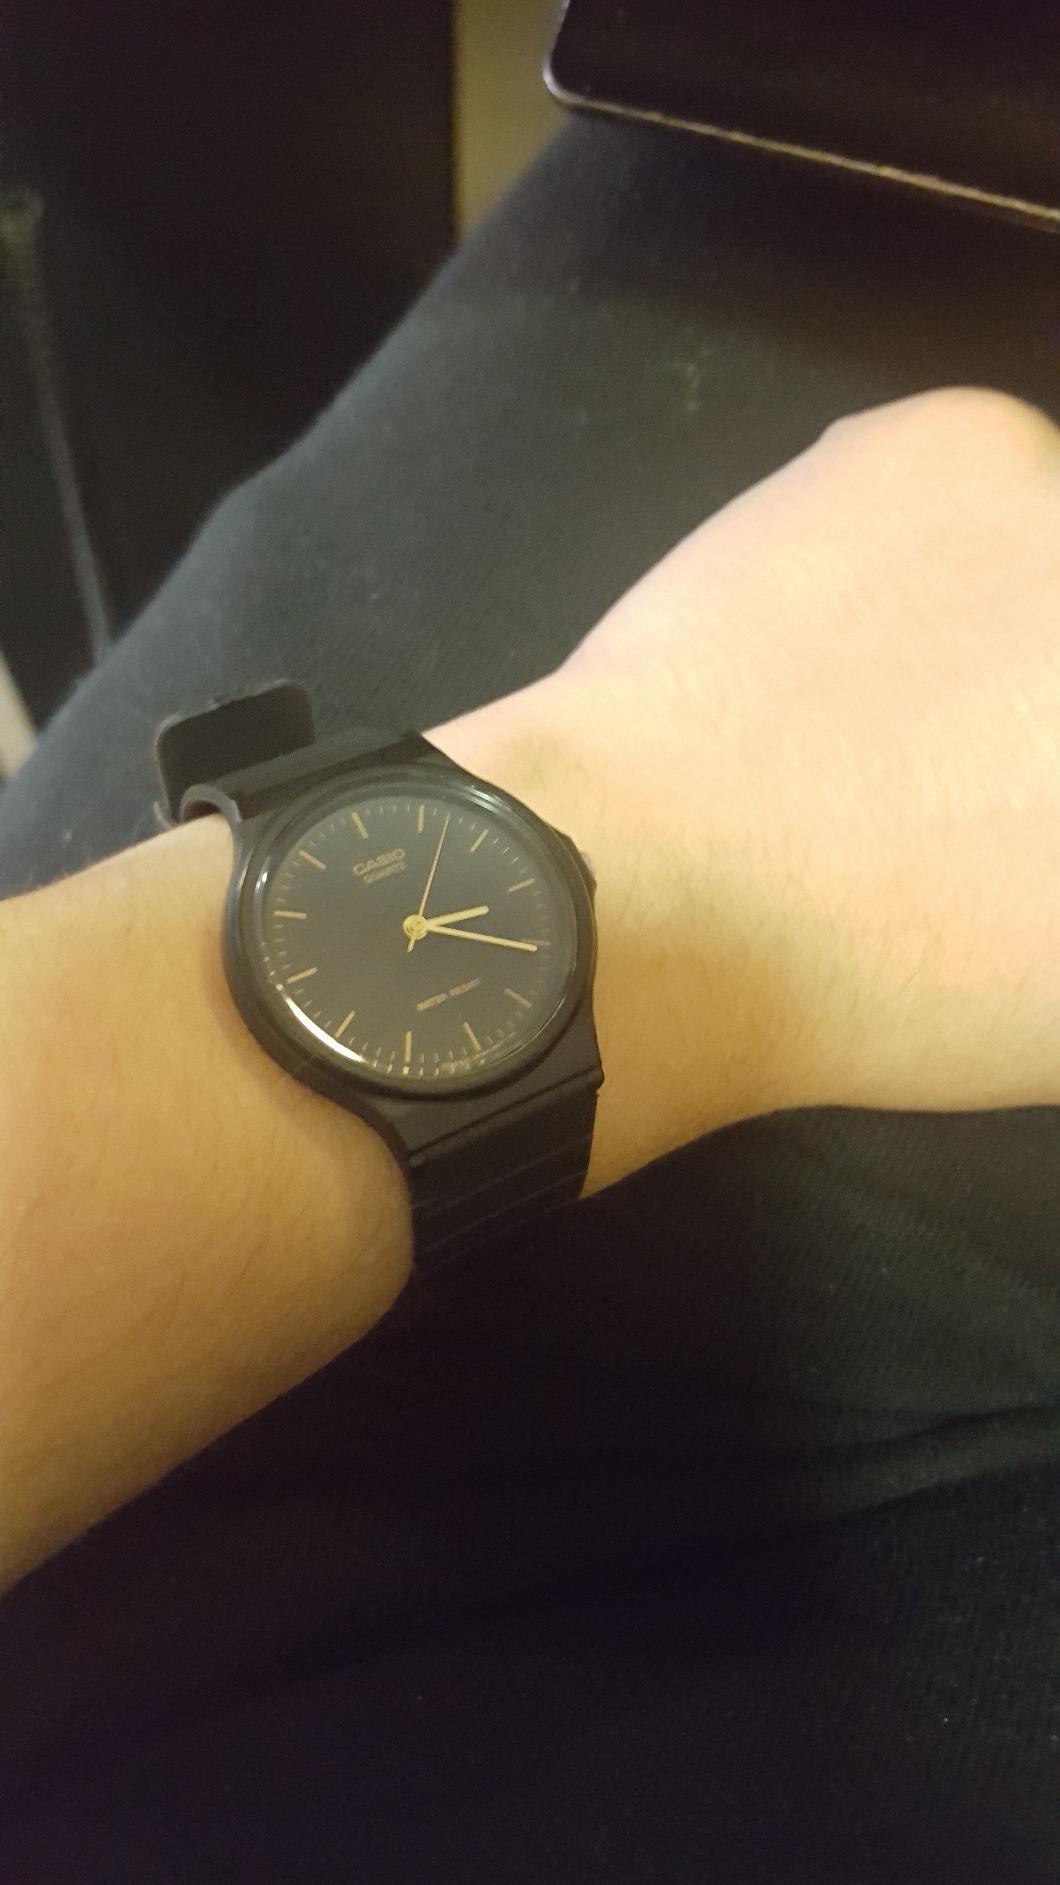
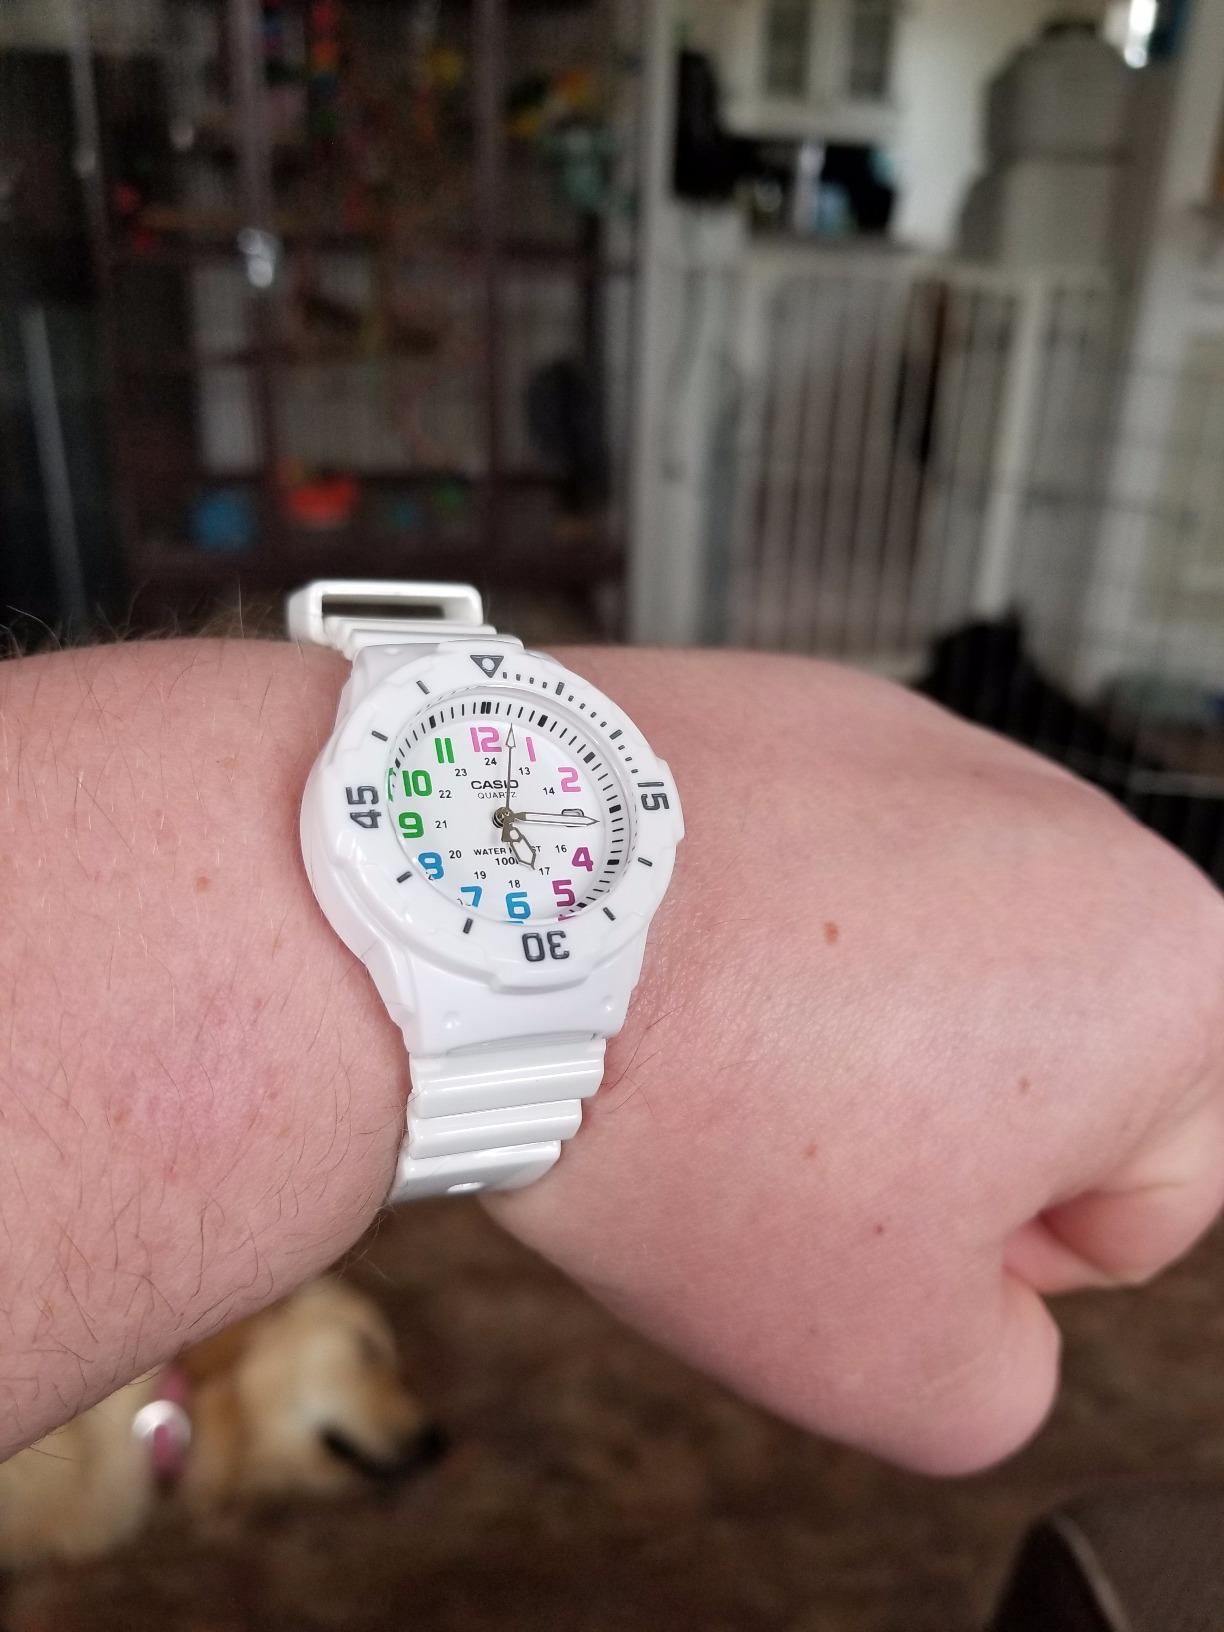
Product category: accessories_watch
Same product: no